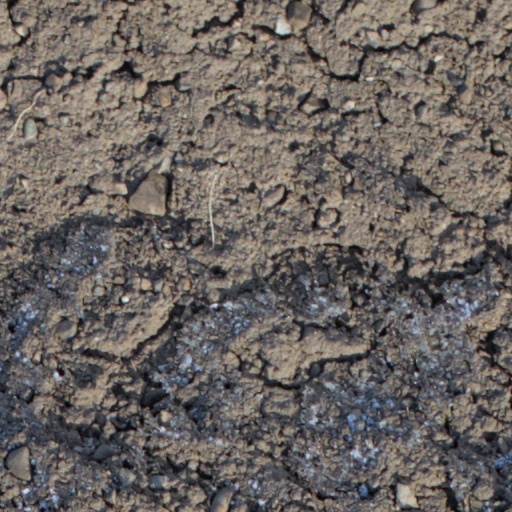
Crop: wheat